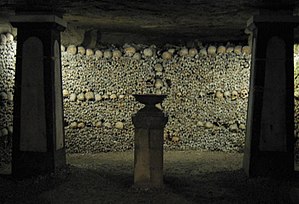
Katakomberne i Paris
Kryptrummet, Lampe sépulcrate, hvor kranier og knogler fra kirkegården Saint Nicolas des Champs er placeret i sirlige rækker efter romersk forbillede.
Katakomberne i Paris, er et omfattende system af 300 kilometer underjordiske gange, skakter og rum i nedlagte kalkstensbrud i Paris, hvoraf en del nu benyttes som begravelsesplads.